Apostacon

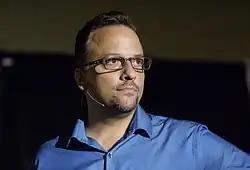
Seth Andrews, host of "The Thinking Atheist" podcast, at Apostacon 2014

Apostacon (portmanteau of "apostate" + "conference"), before 2013 known as Midwest Humanist Conference, Midwest Humanist and Freethought Conference and Midwest Freethought Conference, is an annual event about atheism, freethought, humanism, secularism and skepticism in the (Midwestern) United States. The conference, which embraces the parody religion of the Flying Spaghetti Monster, is aimed at "atheists, humanists, agnostics, skeptics, apostates, freethinkers, rationalists and pastafarians."